French aircraft carrier Béarn

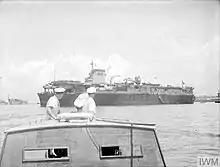
"Béarn" in Colombo Harbor, British Ceylon, October 1945

As part of the French attempt to reassert their colonial rule in Indochina, "Béarn" ferried men, supplies and material, including 215 vehicles and 9 LCVP landing craft from Marseille to French Indochina, arriving at the latter on 21 October 1945. The ship departed for British Singapore on 26 November and arrived two days later. In December 1945, "Béarn" transported fourteen ex-British Landing Craft Assault (LCAs) and six LCVPs from Singapore to Vietnam, and contributed a shore party to man them in the s (river flotillas). As Chinese Nationalist troops began withdrawing from Northern Vietnam in early 1946, the ship ferried some Piper L-4 Grasshopper liaison aircraft and three ex-Japanese Aichi E13A floatplanes of , together with 15 LCAs and 1 Landing Craft Support, to the Haiphong area at the beginning of March. The transport's medical facilities were used to treat the wounded until her departure on the 11th. When she reached Saigon three days later, they were transferred to hospital there.